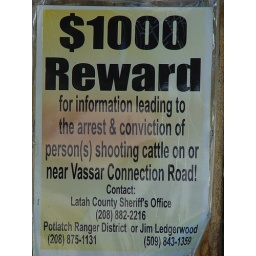
This sign was posted along a mountain road in Latah County, Idaho. (Vassar Meadow Road)